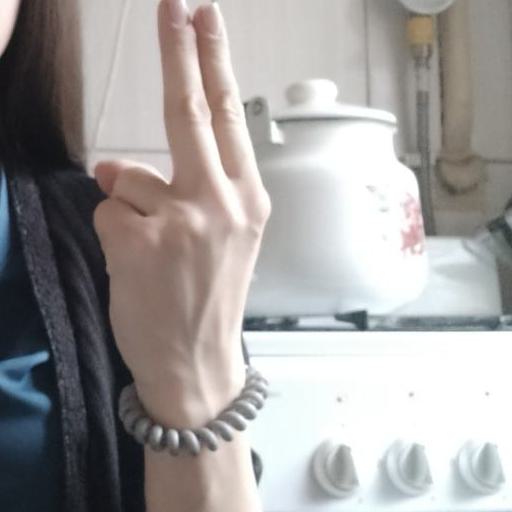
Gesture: two_up_inverted